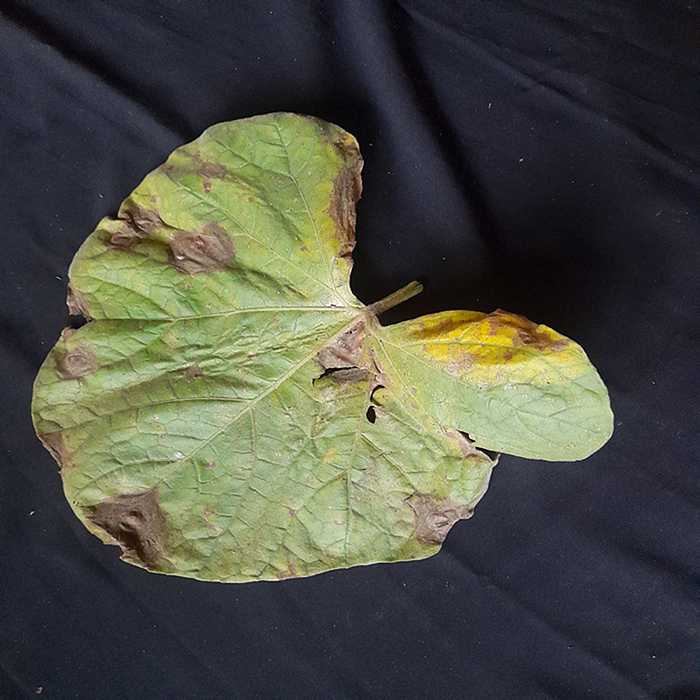
Plant: Bottle gourd
Label: Downey mildew